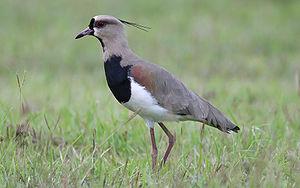
Ceci est une liste des oiseaux endémiques ou quasi-endémiques d'Argentine.
Le Vanneau téro est une espèce d'oiseau de la famille des Charadriidae typique d'Amérique du Sud.
La province de Formosa est une province de l'Argentine, située au nord-est du pays. Elle est bordée à l'ouest par la province de Salta, au sud par celle de Chaco et à l'est comme au nord par le Paraguay. Sa capitale est Formosa.